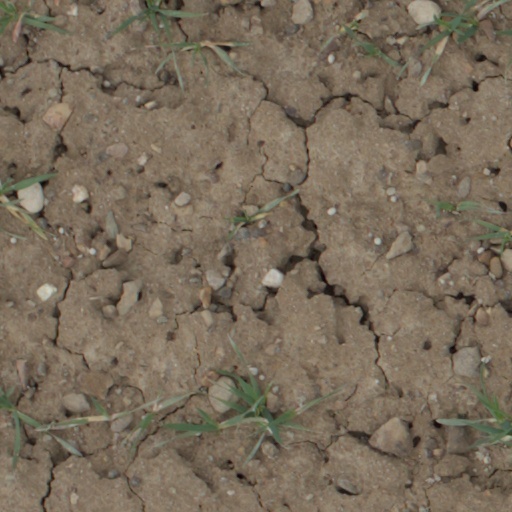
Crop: wheat